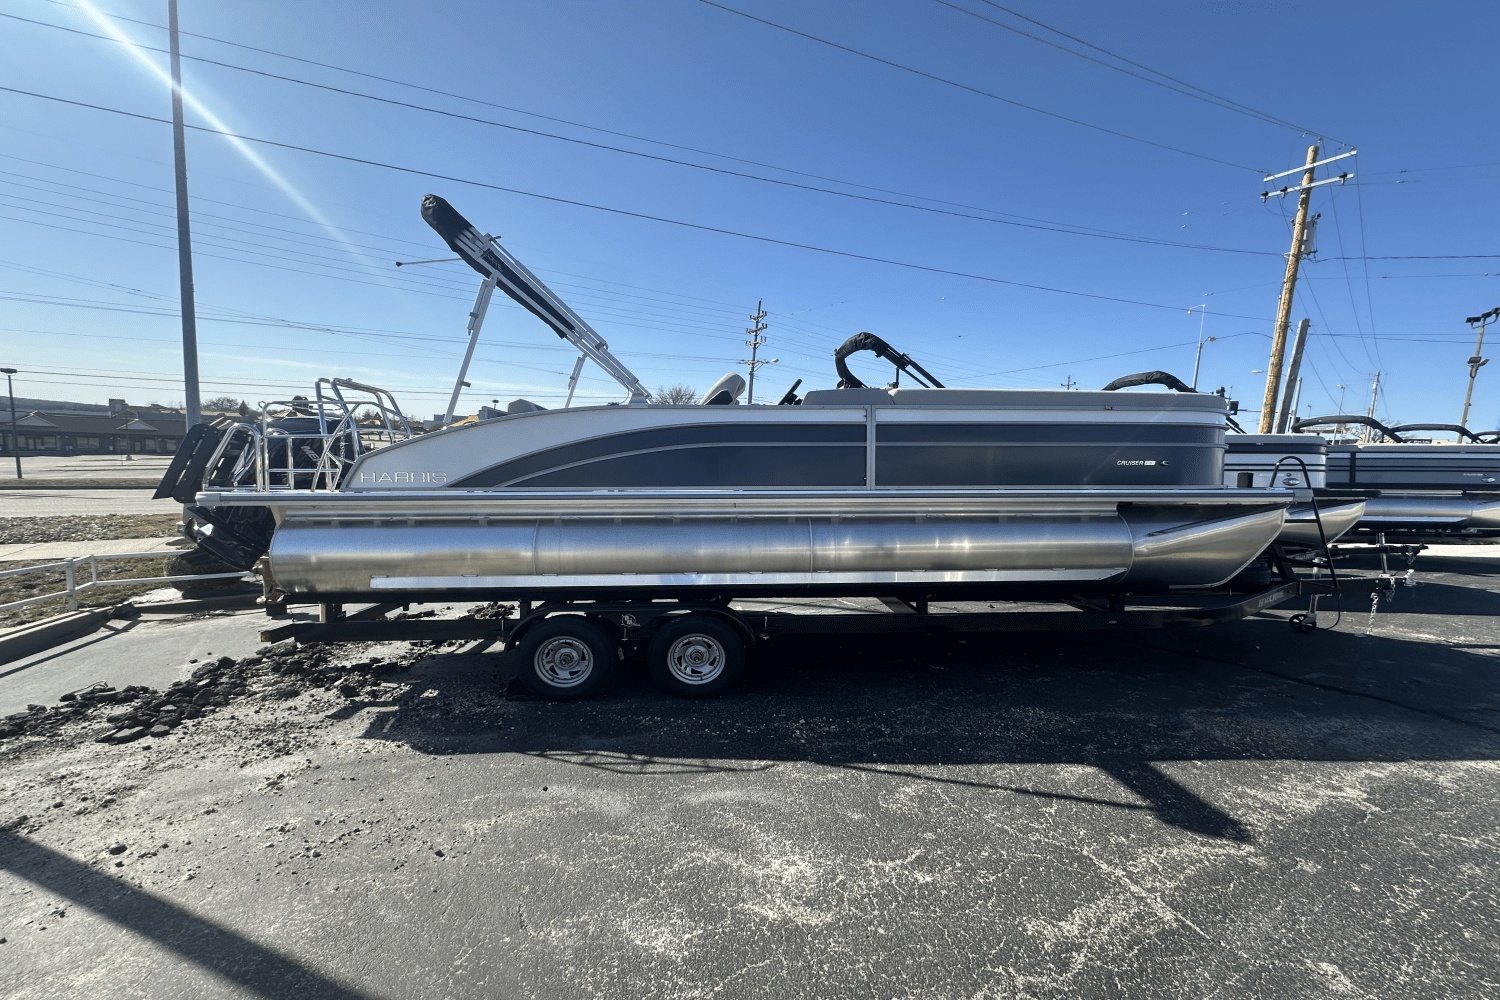
2025 Harris Cruiser 250
Luxury on the Water Introducing the 2025 Harris 250 Cruiser, a pinnacle of luxury in boating. This sleek vessel combines style, performance, and comfort for the ultimate on-water experience. Unmatched Performance Powered by a single MERCURY 250L 4S V8 CMS engine, this Harris boat delivers a total of 250 Hp for exhilarating rides on the waves. Experience smooth acceleration and powerful cruising capabilities. Crafted for Excellence Impeccable craftsmanship defines every inch of this vessel, from the plush seating to the premium finishes. Step aboard and indulge in luxury like never before. Exclusive Benefits with MarineMax When you purchase from MarineMax, you're not just getting a boat – you're gaining access to a world of perks. Enjoy a full fuel tank, a Go Boating Gear kit, expert guidance, and more, ensuring a seamless and enjoyable ownership experience. Ready for Adventure Located at MarineMax Lake Ozark in Lake Ozark, MO, this 2025 Harris 250 Cruiser is your gateway to endless fun on the water. Don't miss out on the opportunity to own this luxurious and high-performing boat.
Brand: Harris
Category: Vehicles & Parts > Vehicles > Watercraft